Galápagos tortoise

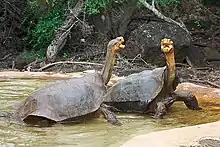
A pair of male tortoises engaging in a dominance display

The tortoises are herbivores that consume a diet of cacti, grasses, leaves, lichens, berries, melons, oranges and milkweed. They have been documented feeding on "Hippomane mancinella" (poison apple), the endemic guava "Psidium galapageium", the water fern "Azolla microphylla", bromeliad "Tillandsia insularis" and the Galápagos tomato "Solanum cheesmaniae". Juvenile tortoises eat an average of 16.7% of their own body weight in dry matter per day, with a digestive efficiency roughly equal to that of hindgut-fermenting herbivorous mammals such as horses and rhinos.